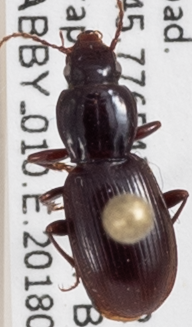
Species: Pterostichus pumilus
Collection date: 2018-06-26
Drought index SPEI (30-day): -0.926
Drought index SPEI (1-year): -0.572
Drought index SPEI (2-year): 0.71